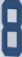
Number: 8